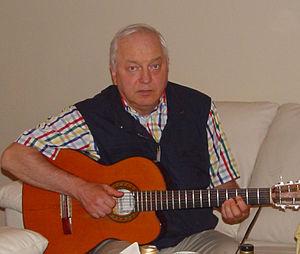
Sergueï Iakovlevitch Nikitine est un chanteur et compositeur russe. Il travaille fréquemment avec sa femme Tatiana Nikitina. Ils sont particulièrement connus pour leurs compositions de musiques pour enfants et leurs bandes originales de films.